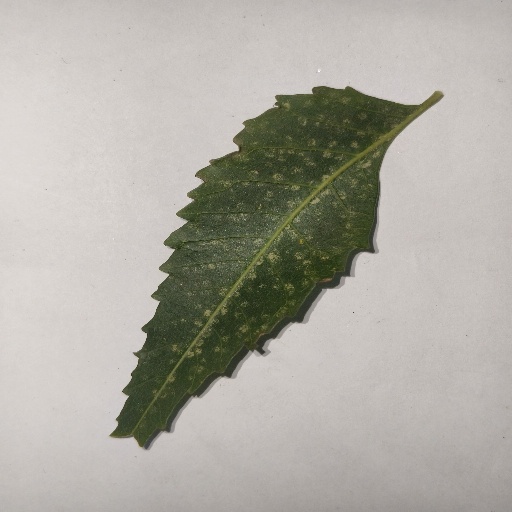
Species: Neem
Leaf condition: Powdery Mildew